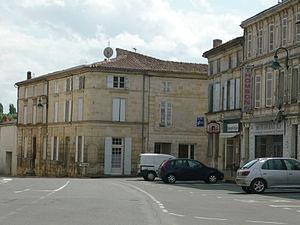
Place centrale de Gémozac face à l'église (17).
Gémozac est une commune du Sud-Ouest de la France, située dans le département de la Charente-Maritime. Ses habitants sont appelés les Gémozacais et les Gémozacaises.